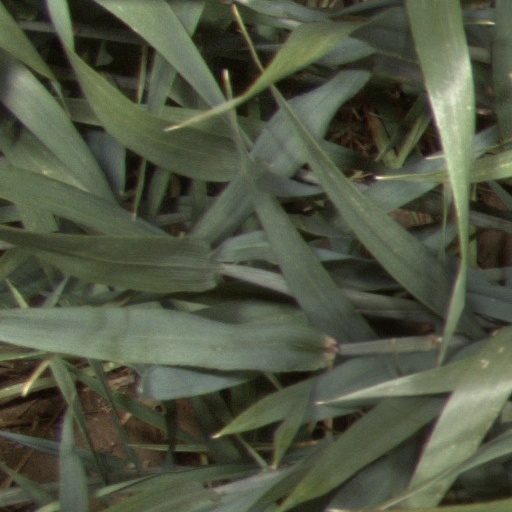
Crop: wheat